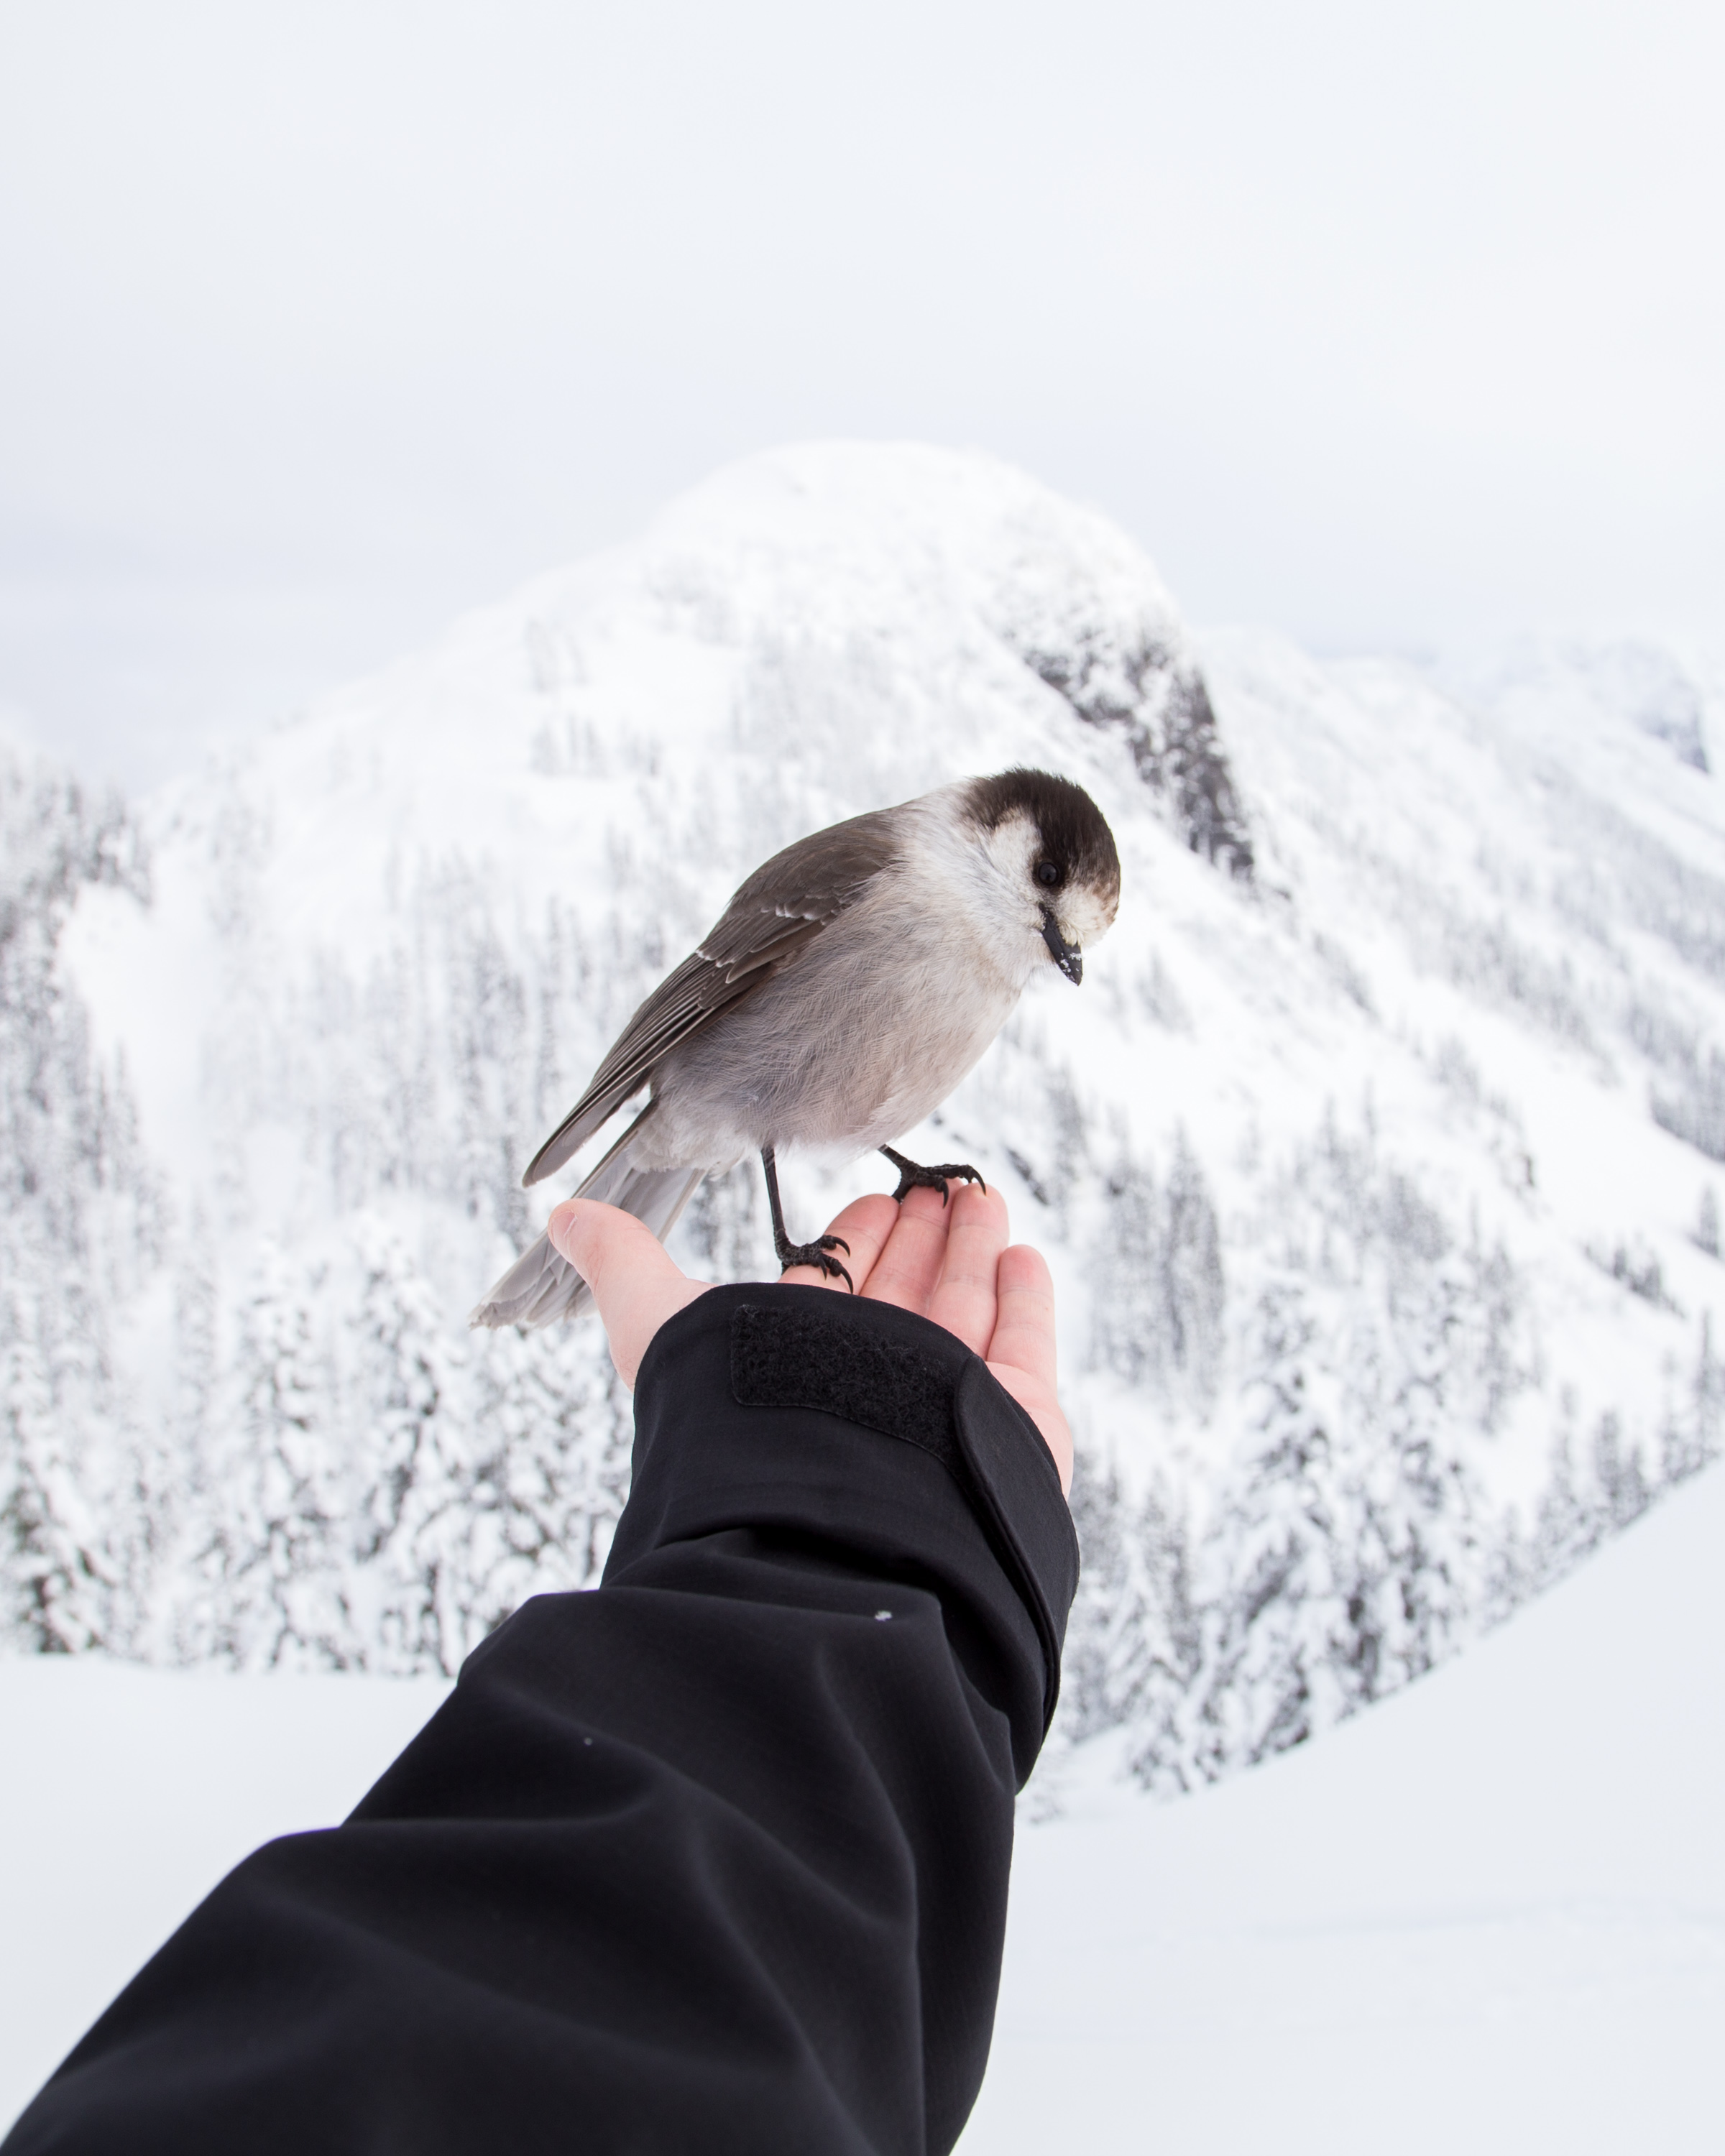
hand, nature, snow, winter, bird, animal, weather, season, mountains, sparrow, snow bird